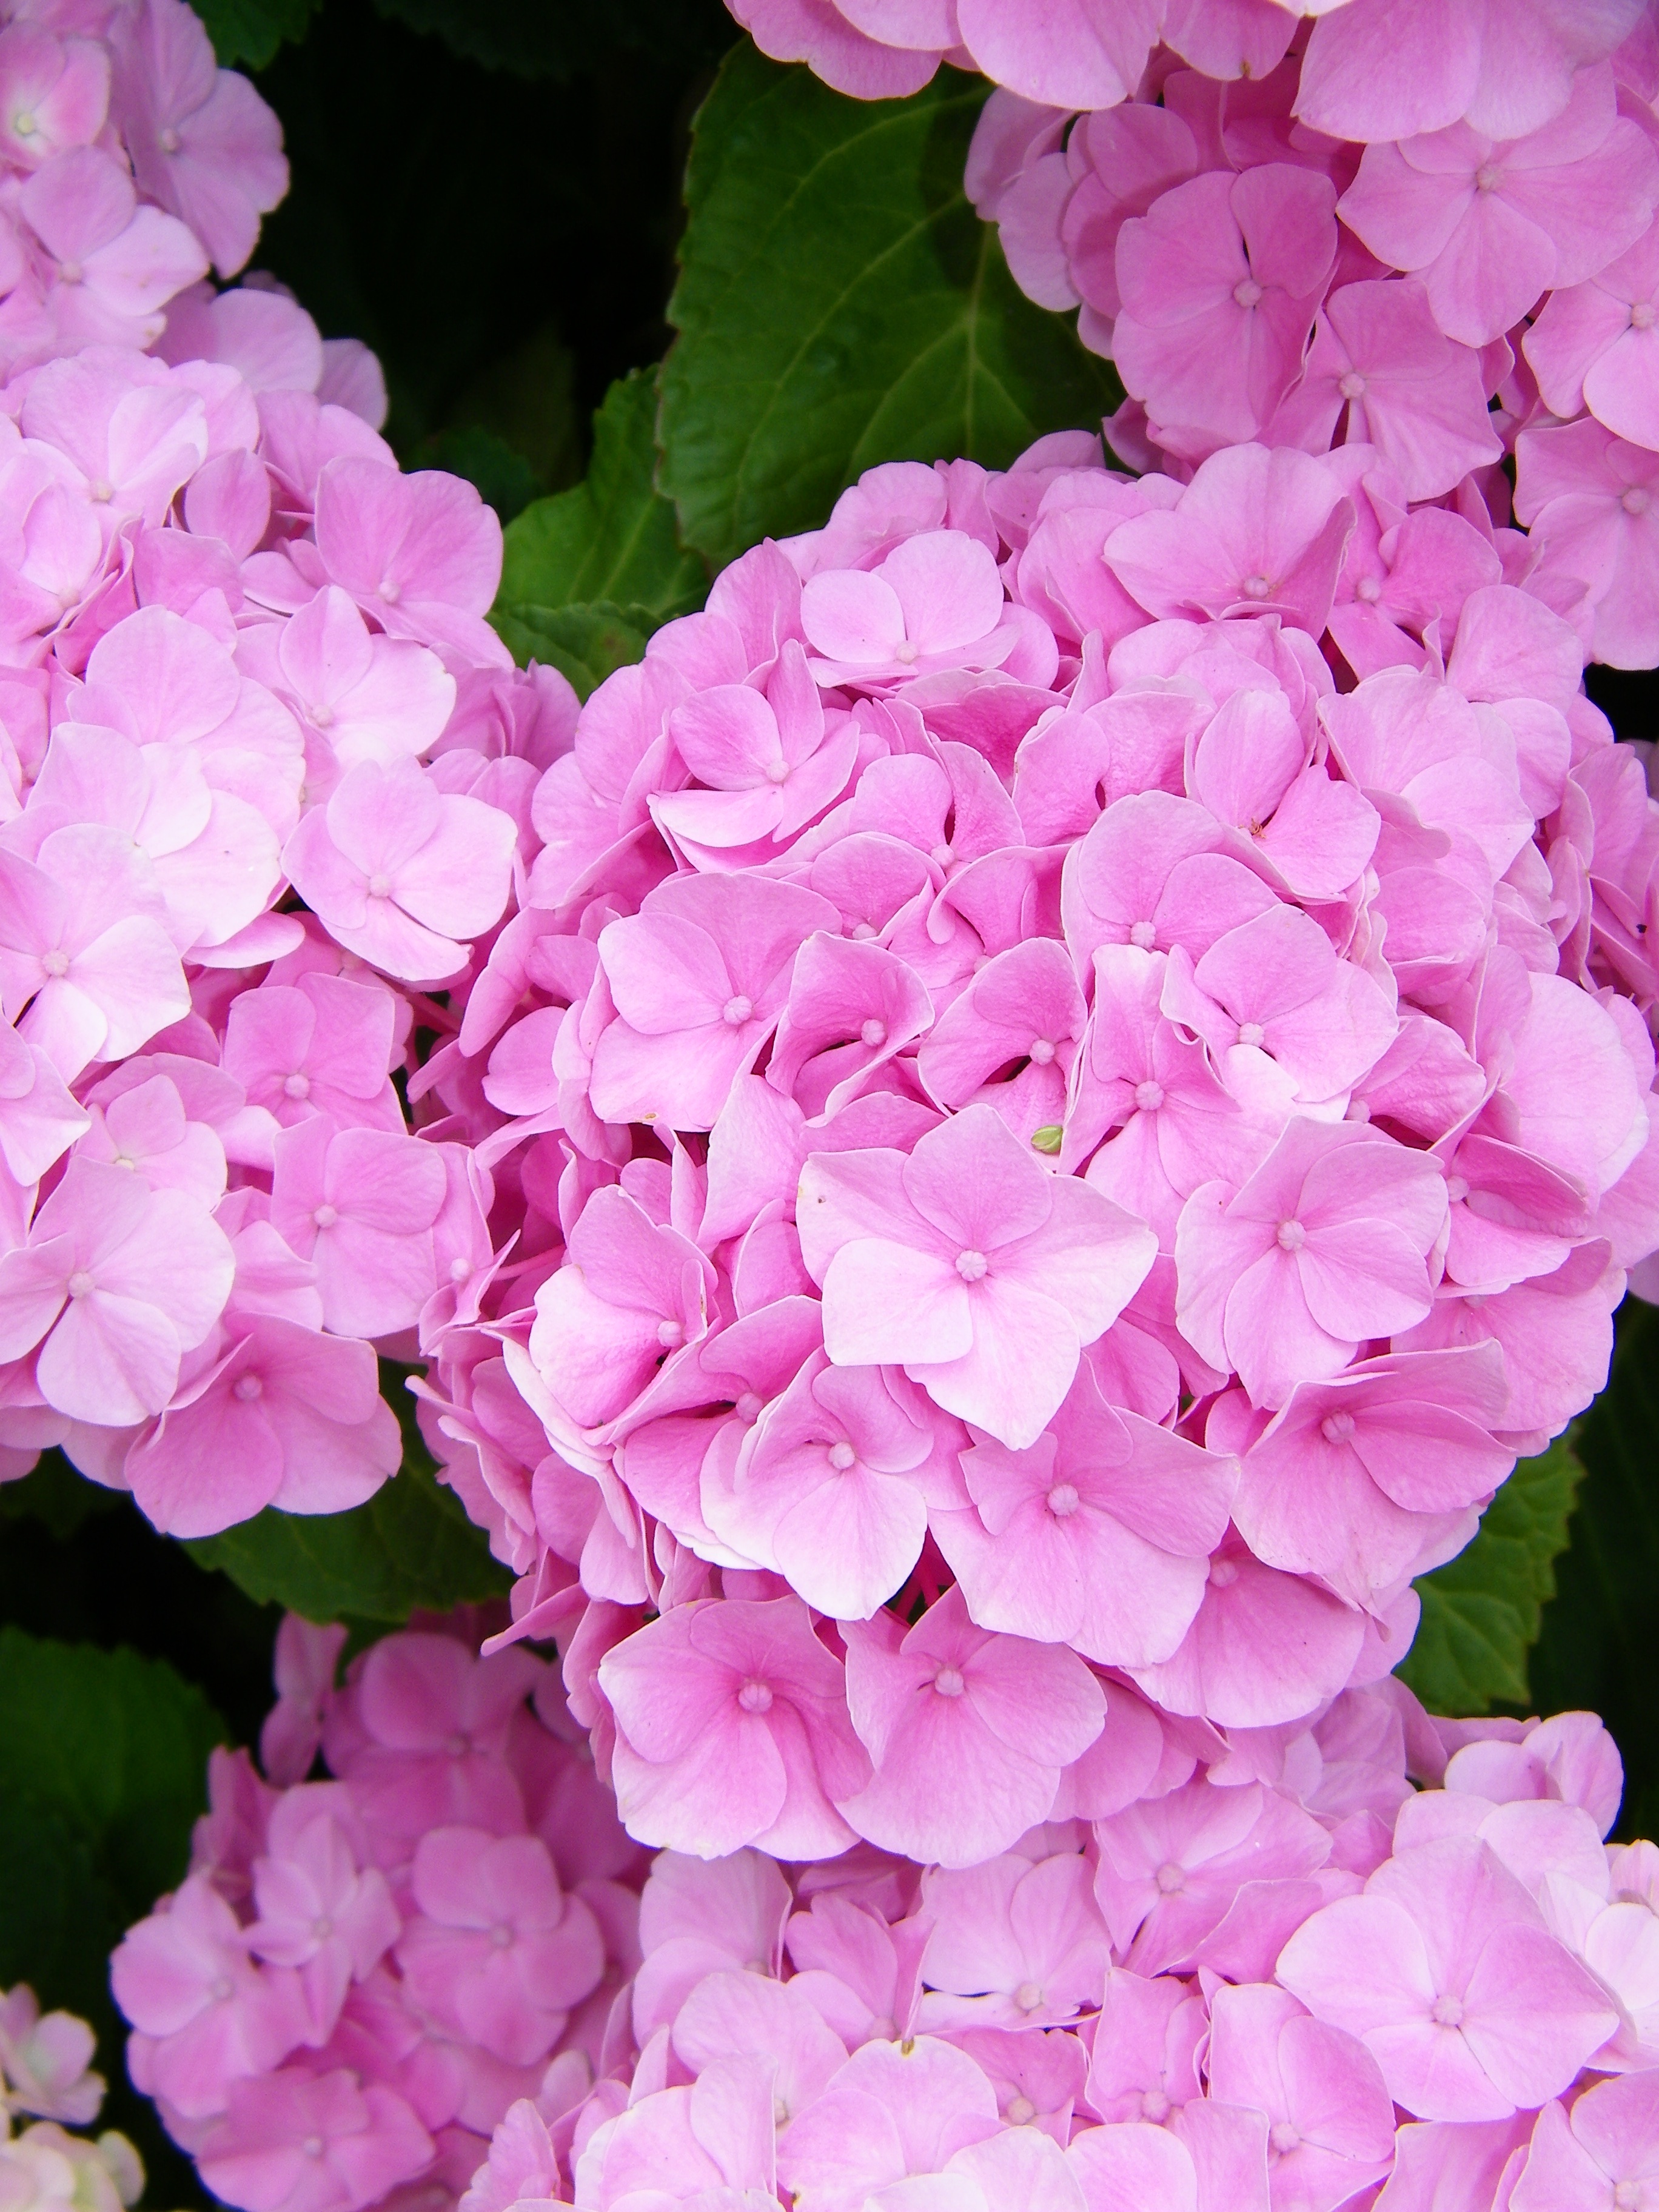
plant, flower, petal, pink, hydrangea, flowers, flowering plant, hydrangeaceae, cornales, annual plant, land plant